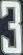
Number: 3